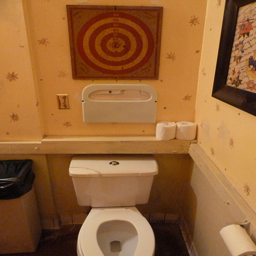
There is a toilet sitting under a small ledge and a bulls-eye above it.
A CLEAN BATHROOM WITH EXTRA TOILET PAPER
A bathroom toilet with a seat cover dispenser and toilet roll.
A white toilet in a small yellow bathroom
a dart board sitting above a toilet in the bathroom